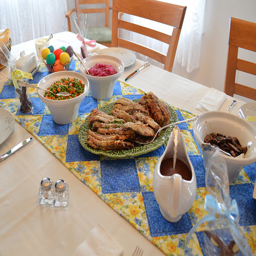
a close up of plates of food on a table
A fine dinner waits at the table for a family.
a white table with brown chairs and many different food items
A plate of meat next to some vegetables, gravy and other condiments.
A table topped with meats, veggies and gravy.